Hamilton Historic Civic Center

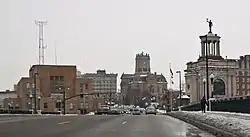

Hamilton Historic Civic Center is a registered historic district in Hamilton, Ohio, listed in the National Register of Historic Places on 1995-06-29. It contains 4 contributing buildings.